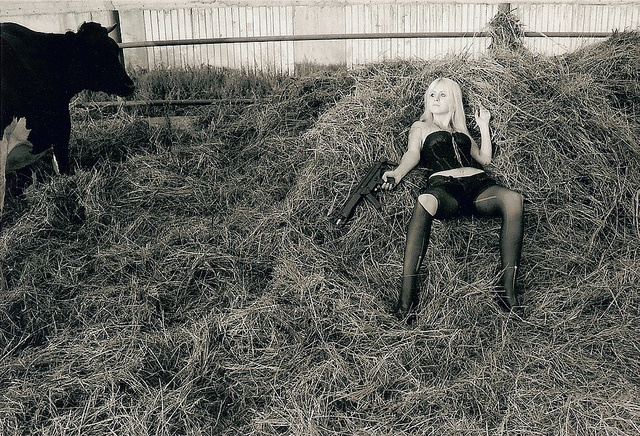
A beautiful young woman laying erotically on a pile of hay.
a person playing on hay with a gun
A woman sitting in hay with a cow
A girl is lying in a pile of hay holding a gun.
Woman pose with gun in hay pile next to a cow